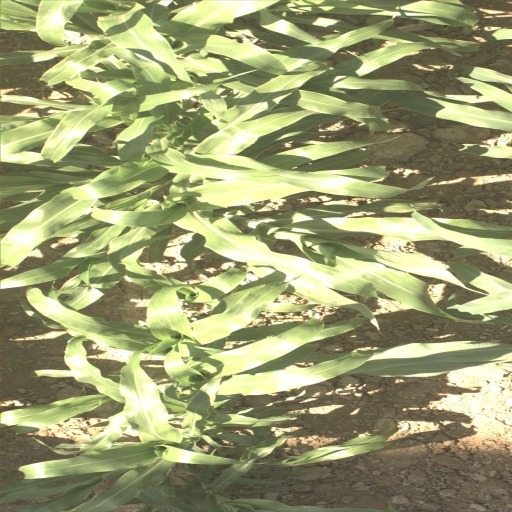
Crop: sorghum